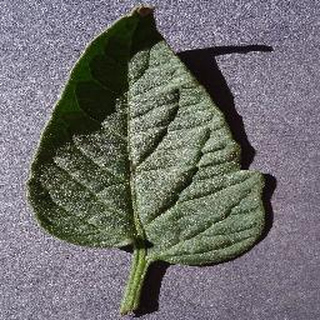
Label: healthy_tomato